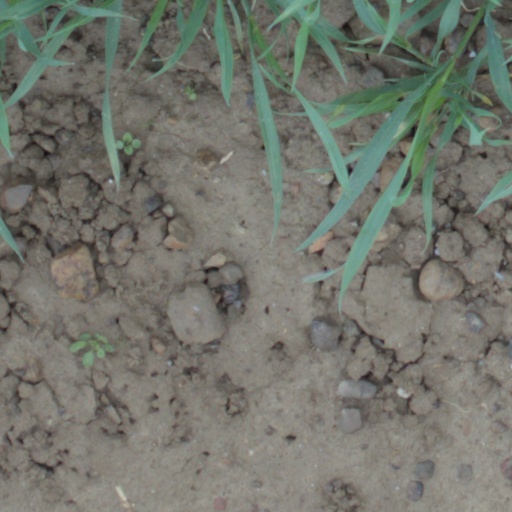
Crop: wheat